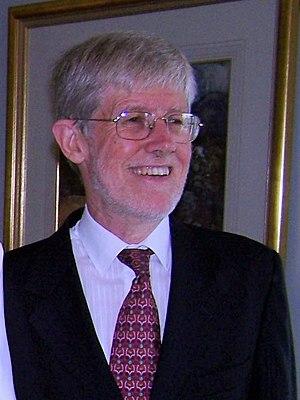
Peter Davis, né le 25 avril 1947, est un sociologue néo-zélandais spécialisé en sociologie médicale.